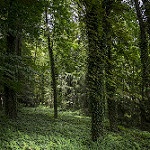
Label: forest